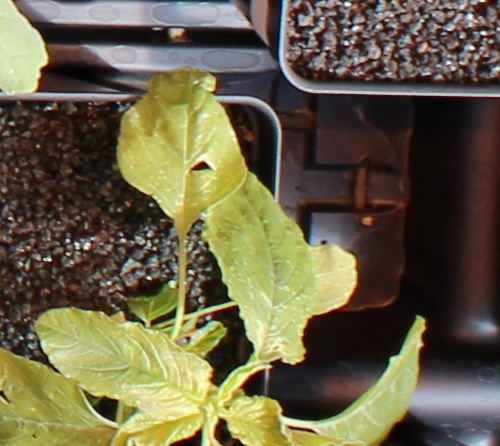
Label: Redroot Pigweed